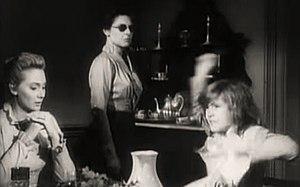
Ruth Miriam Birnholz — née le 19 novembre 1925 à Vienne, morte le 12 février 1991 à New York — est une costumière américaine d'origine autrichienne, connue sous le nom de scène de Ruth Morley.
Inga Swenson est une actrice américaine, née le 29 décembre 1932 à Omaha.